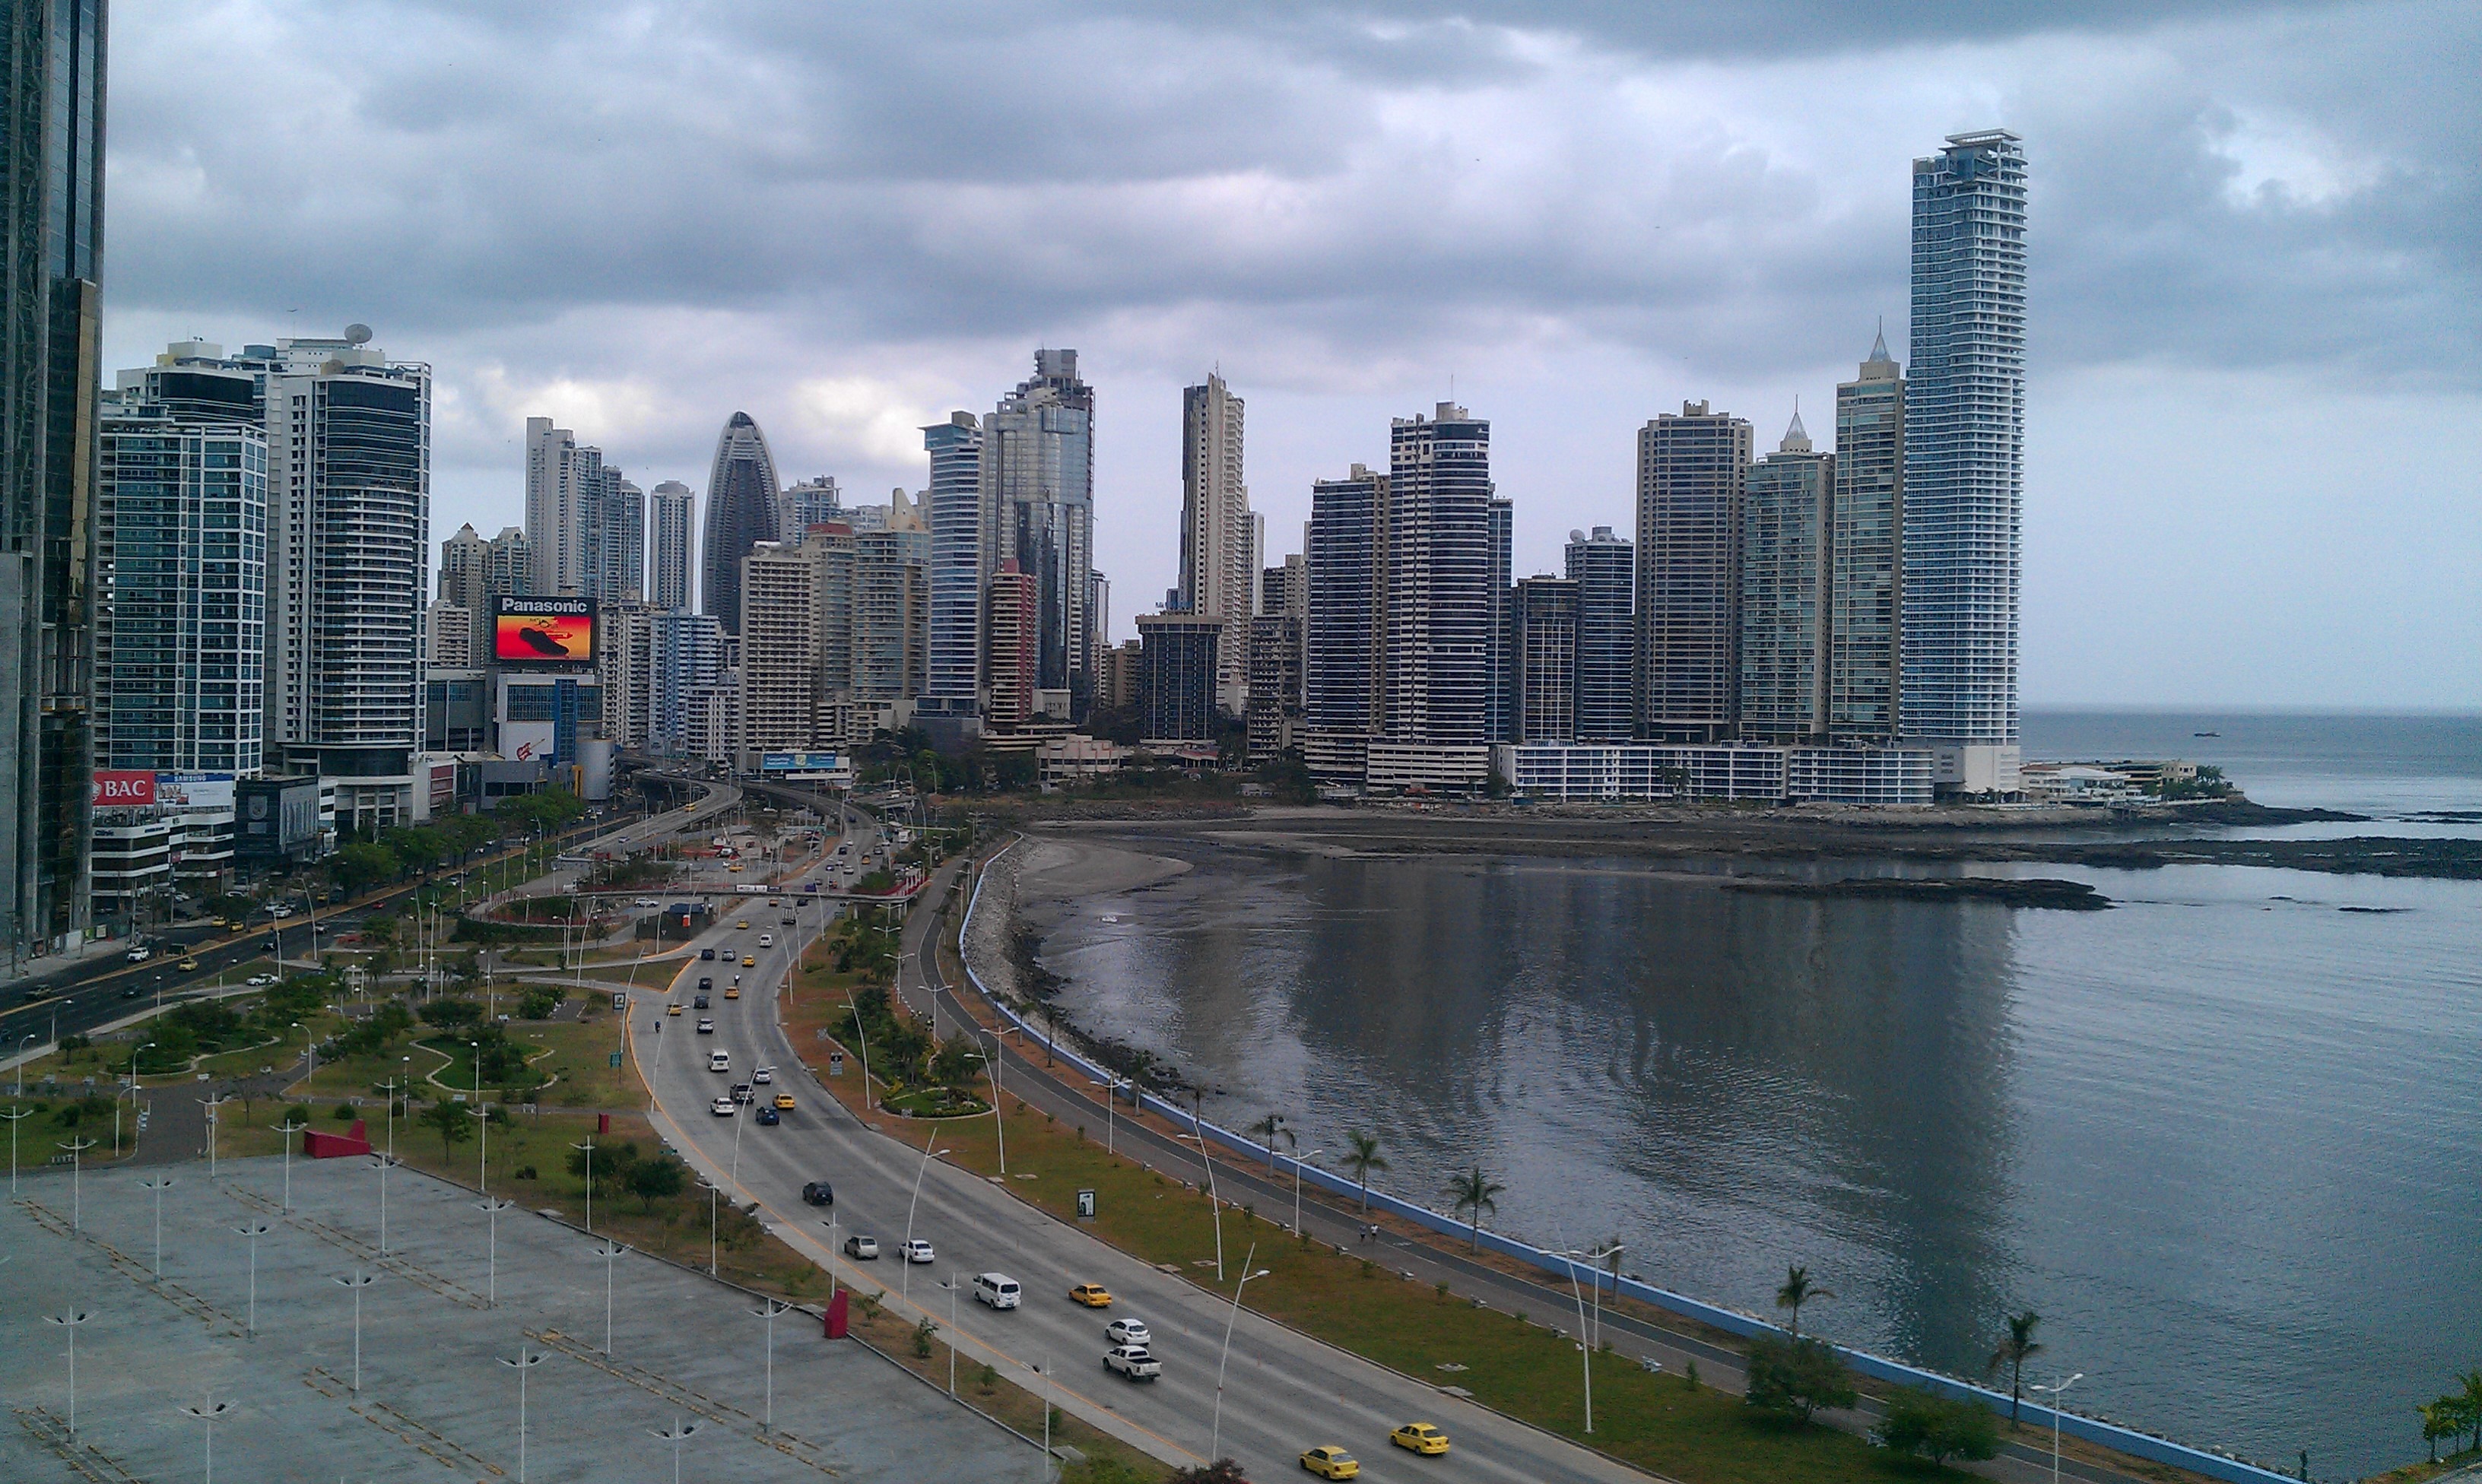
architecture, skyline, building, city, skyscraper, urban, cityscape, downtown, tower, scenic, scenery, bay, landmark, metropolitan, tower block, buildings, metropolis, condominium, panama, aerial photography, urban area, residential area, human settlement, metropolitan area